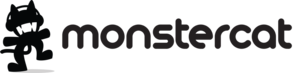
Monstercat, anciennement connu sous le nom de Monstercat Media, est un label canadien d'EDM domicilié à Vancouver. Le label a été fondé en juillet 2011 par Mike Darlington et Ari Paunonen.